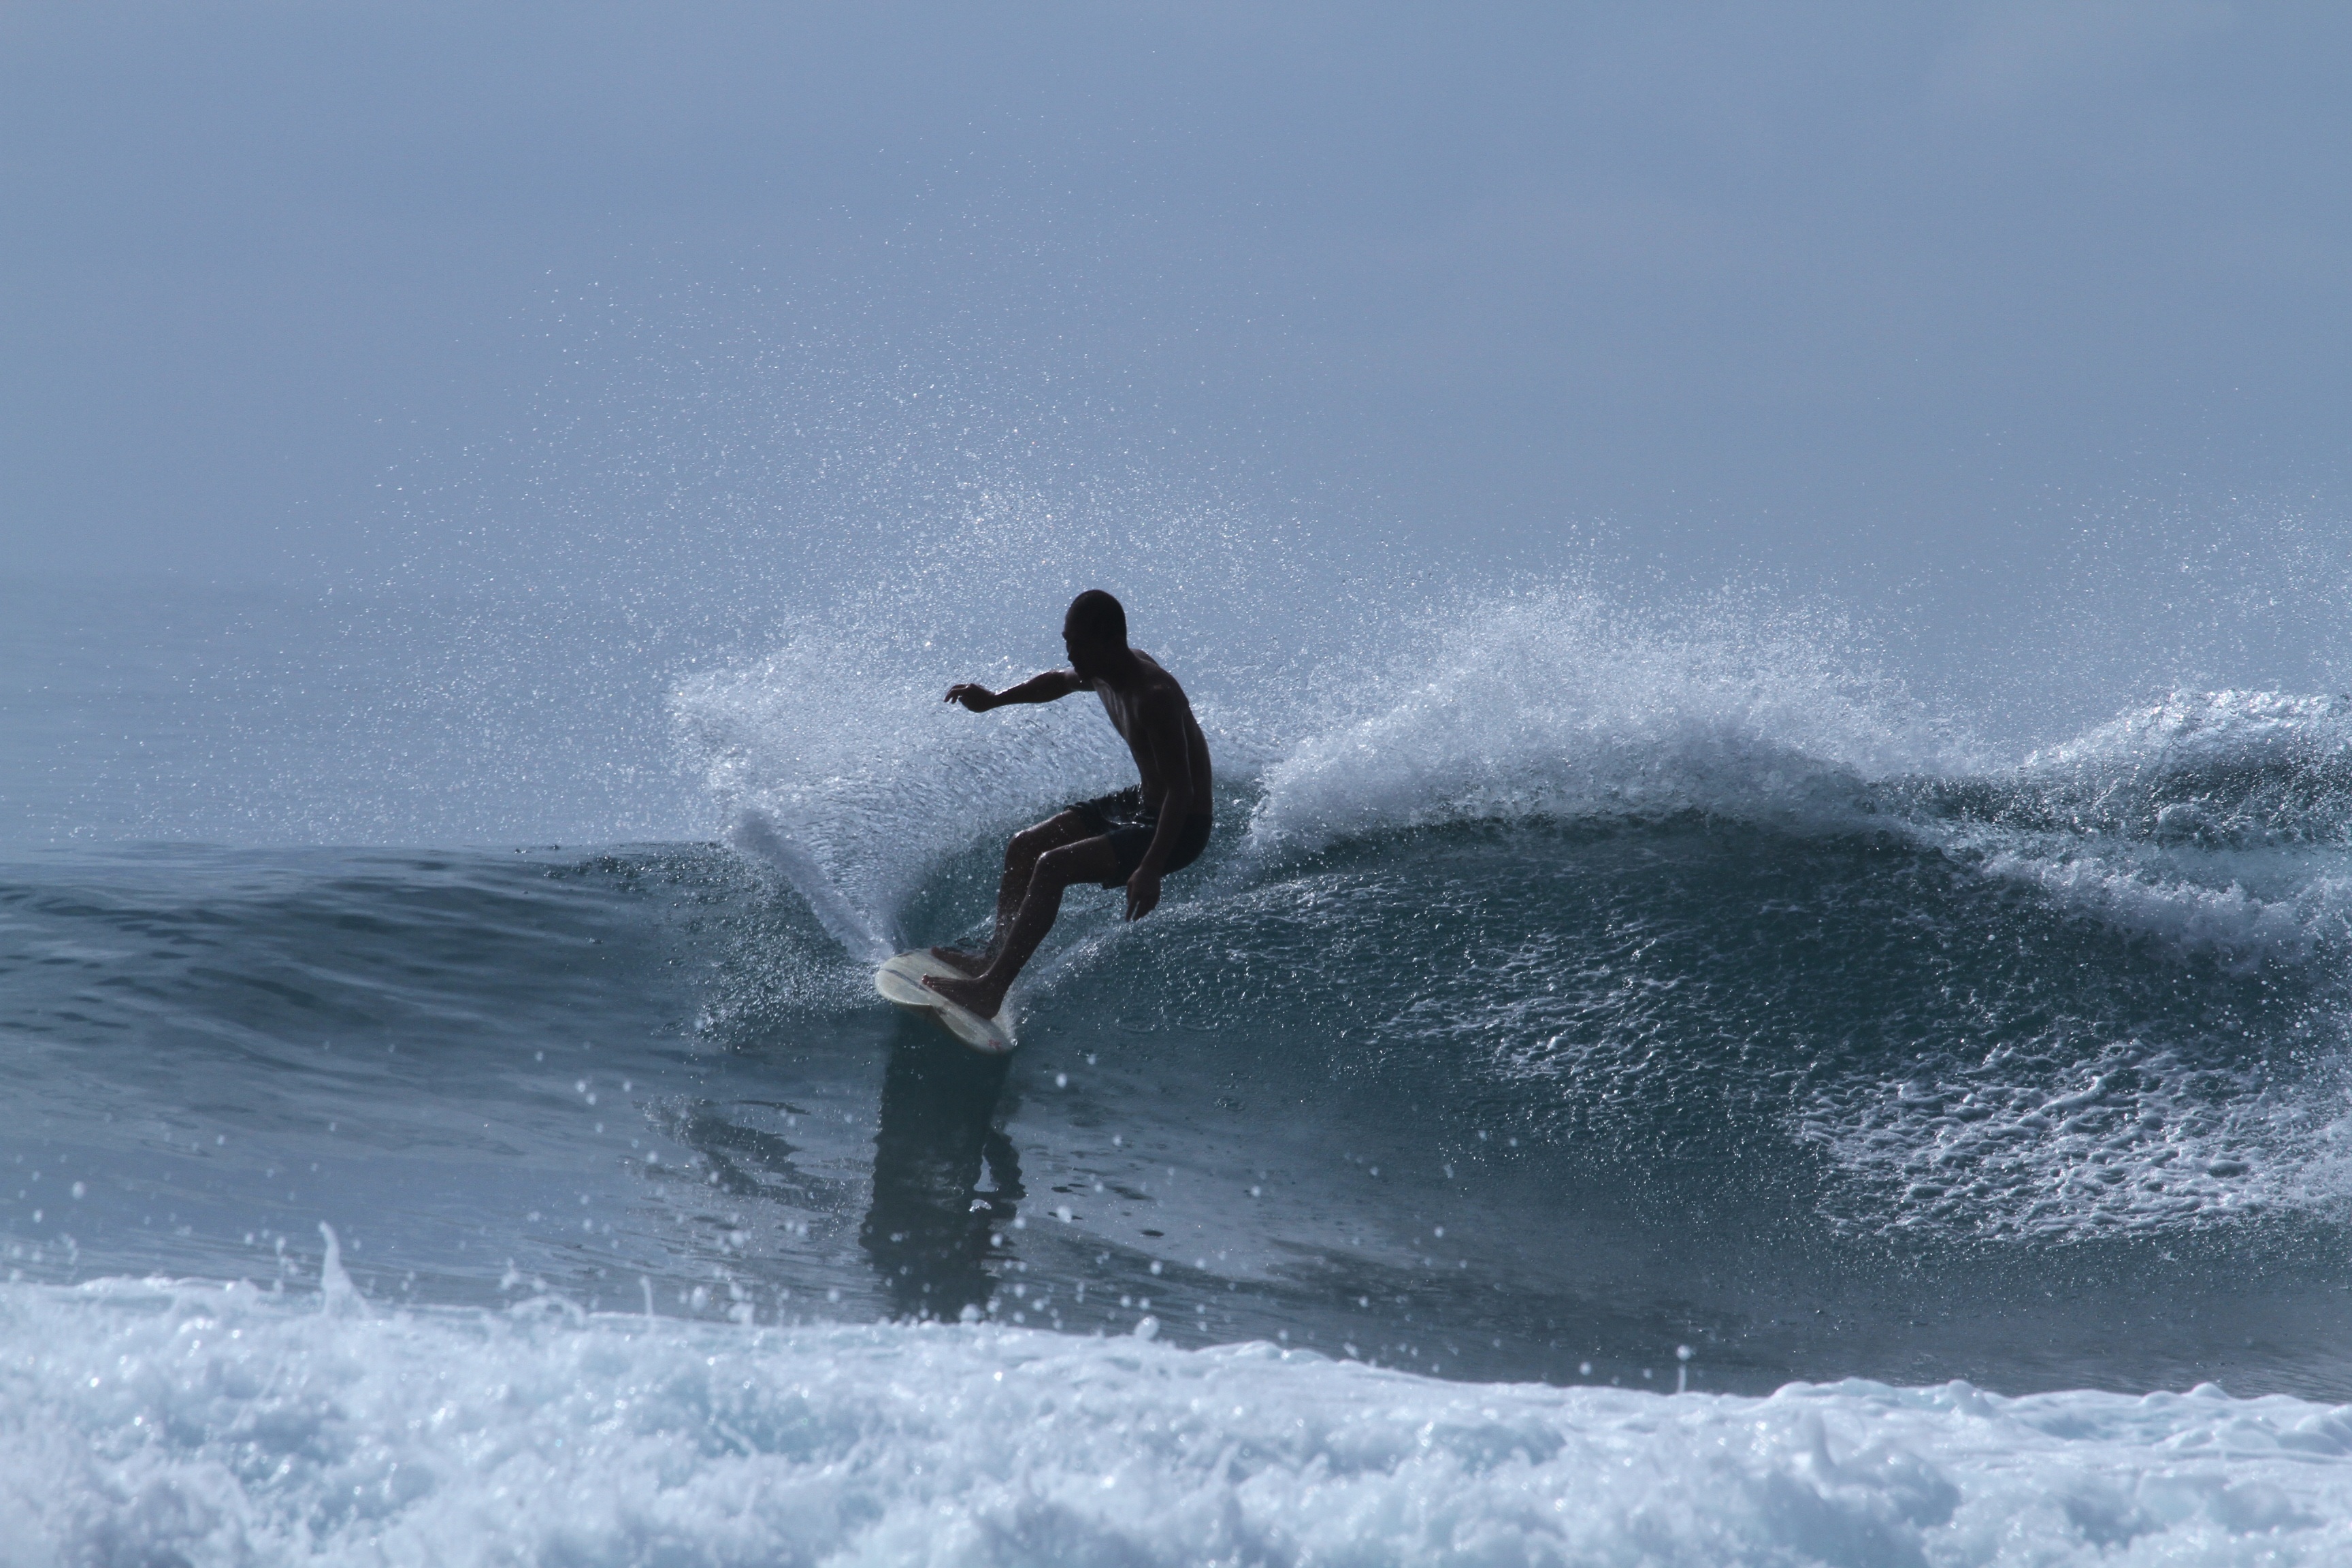
sea, ocean, wave, surfing, surfboard, extreme sport, sports, water sport, wind wave, boardsport, surfing equipment and supplies, surface water sports, individual sports